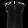
Label: Shirt